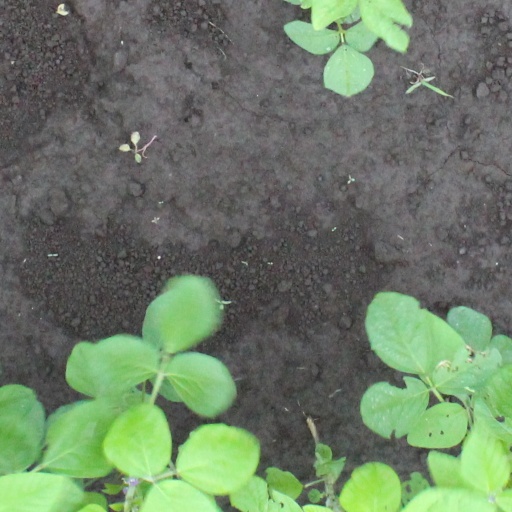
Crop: soybean